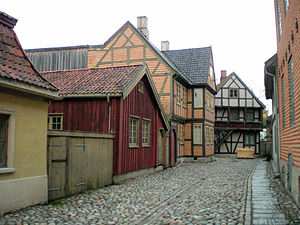
Norsk Folkemuseum
Byhuse på Norsk Folkemuseum. I midten ses det sidste bindingsværkshus fra Christiania.
Norsk Folkemuseum er et norsk kulturhistorisk frilandsmuseum, der er beliggende på Bygdøy i Oslo. Museet blev etableret i 1894 af Hans Aall og består af 155 bygninger fra hele Norge. Forbilledet var Skansen i Stockholm.